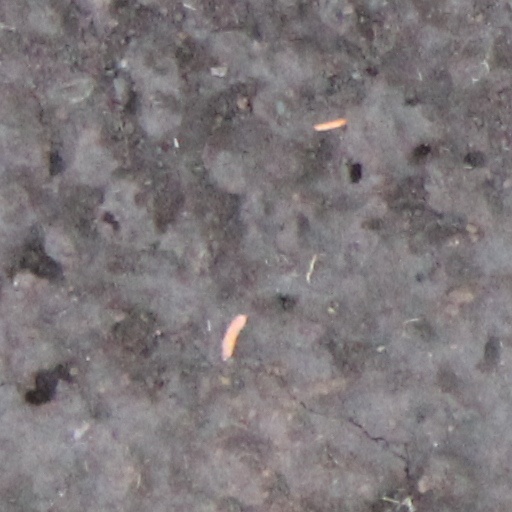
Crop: wheat